Ozymandias (Breaking Bad)

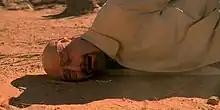
Walter lies in anguish, echoing both the "half-sunk shattered visage" from Percy Shelley's poem and Gus's reaction to Max's death.

"Ozymandias" is the fourteenth episode of the fifth season of the American television drama series "Breaking Bad", and the 60th episode of the series overall. Written by Moira Walley-Beckett and directed by Rian Johnson, it aired on AMC in the United States and Canada on September 15, 2013. The episode's narrative concludes the previous episode's cliffhanger.